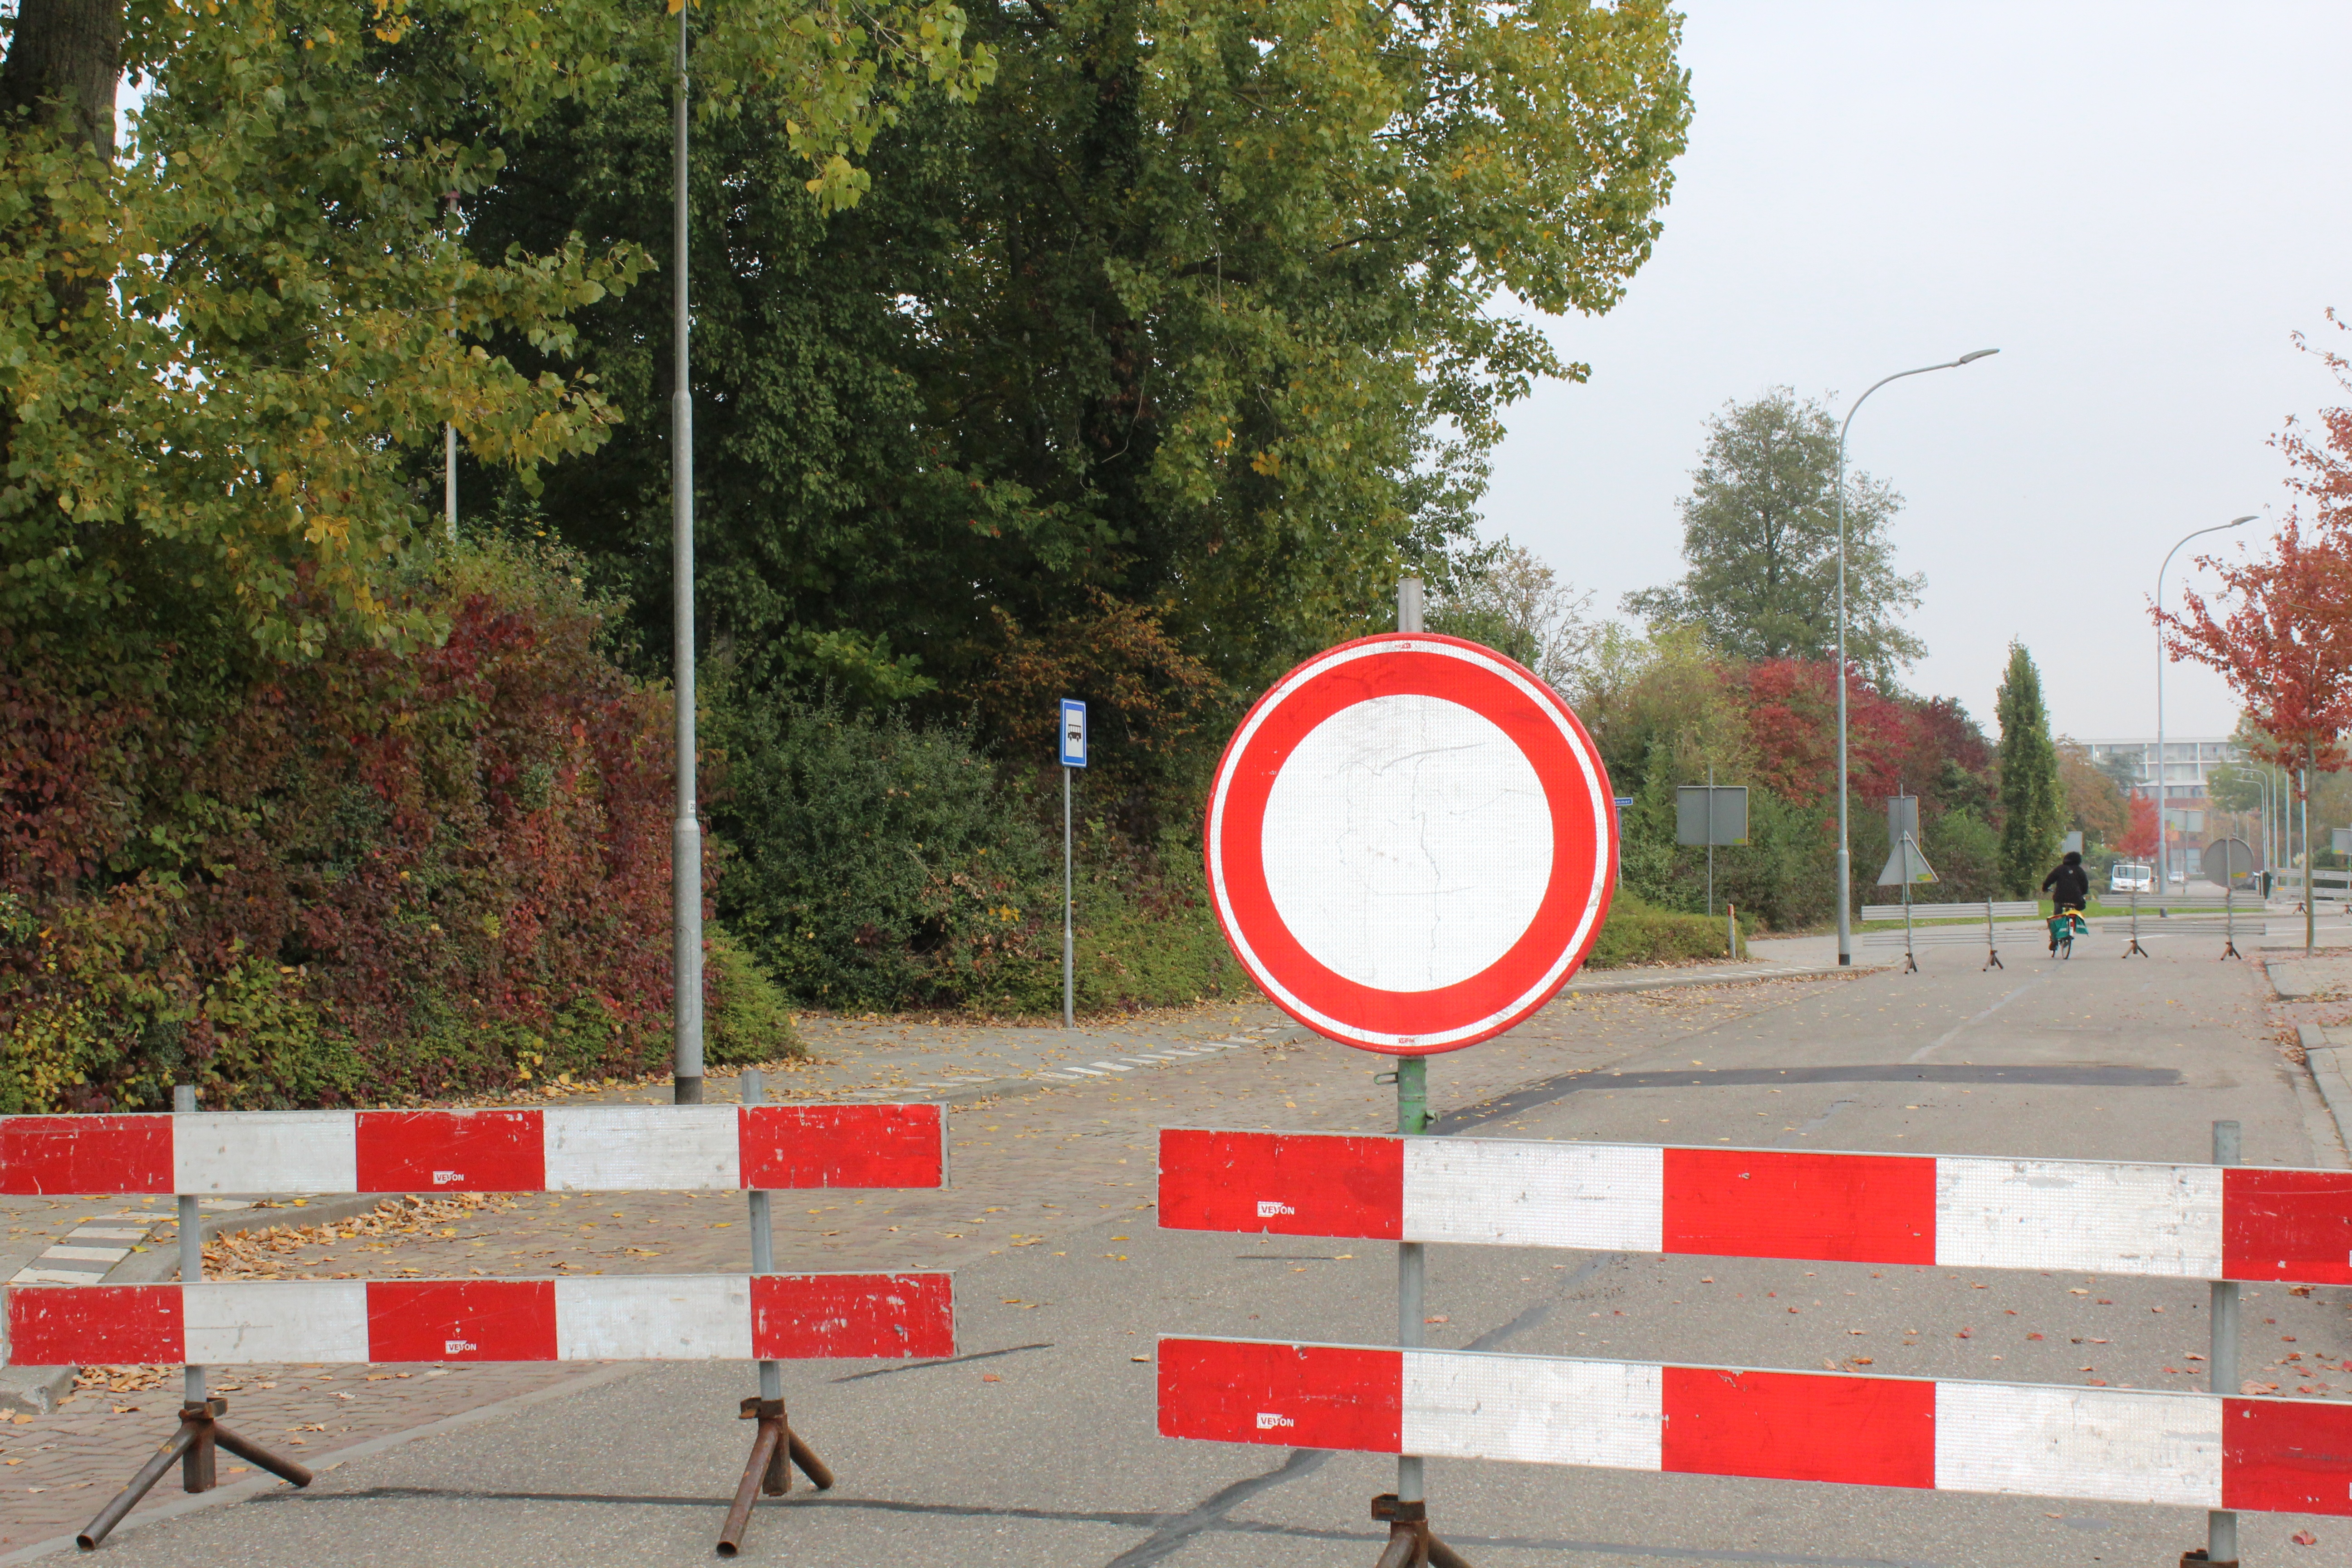
road, sign, construction, playground, closed, warning, detour, roadblock, closed sign, traffic sign